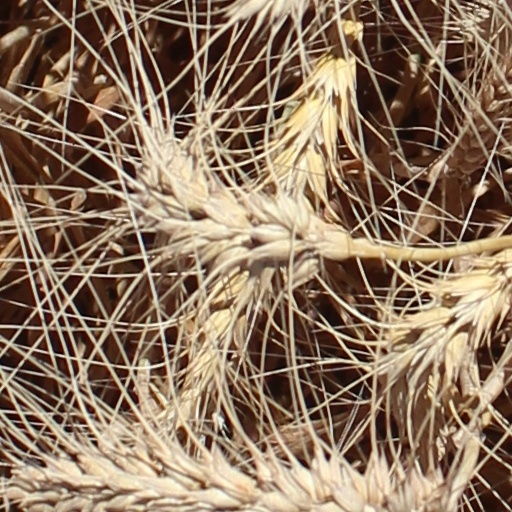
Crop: wheat